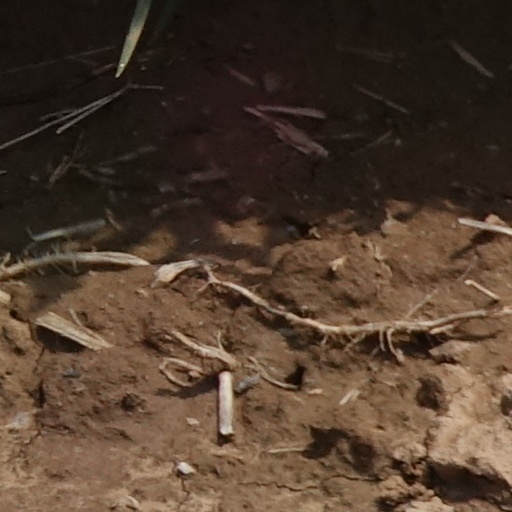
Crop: wheat